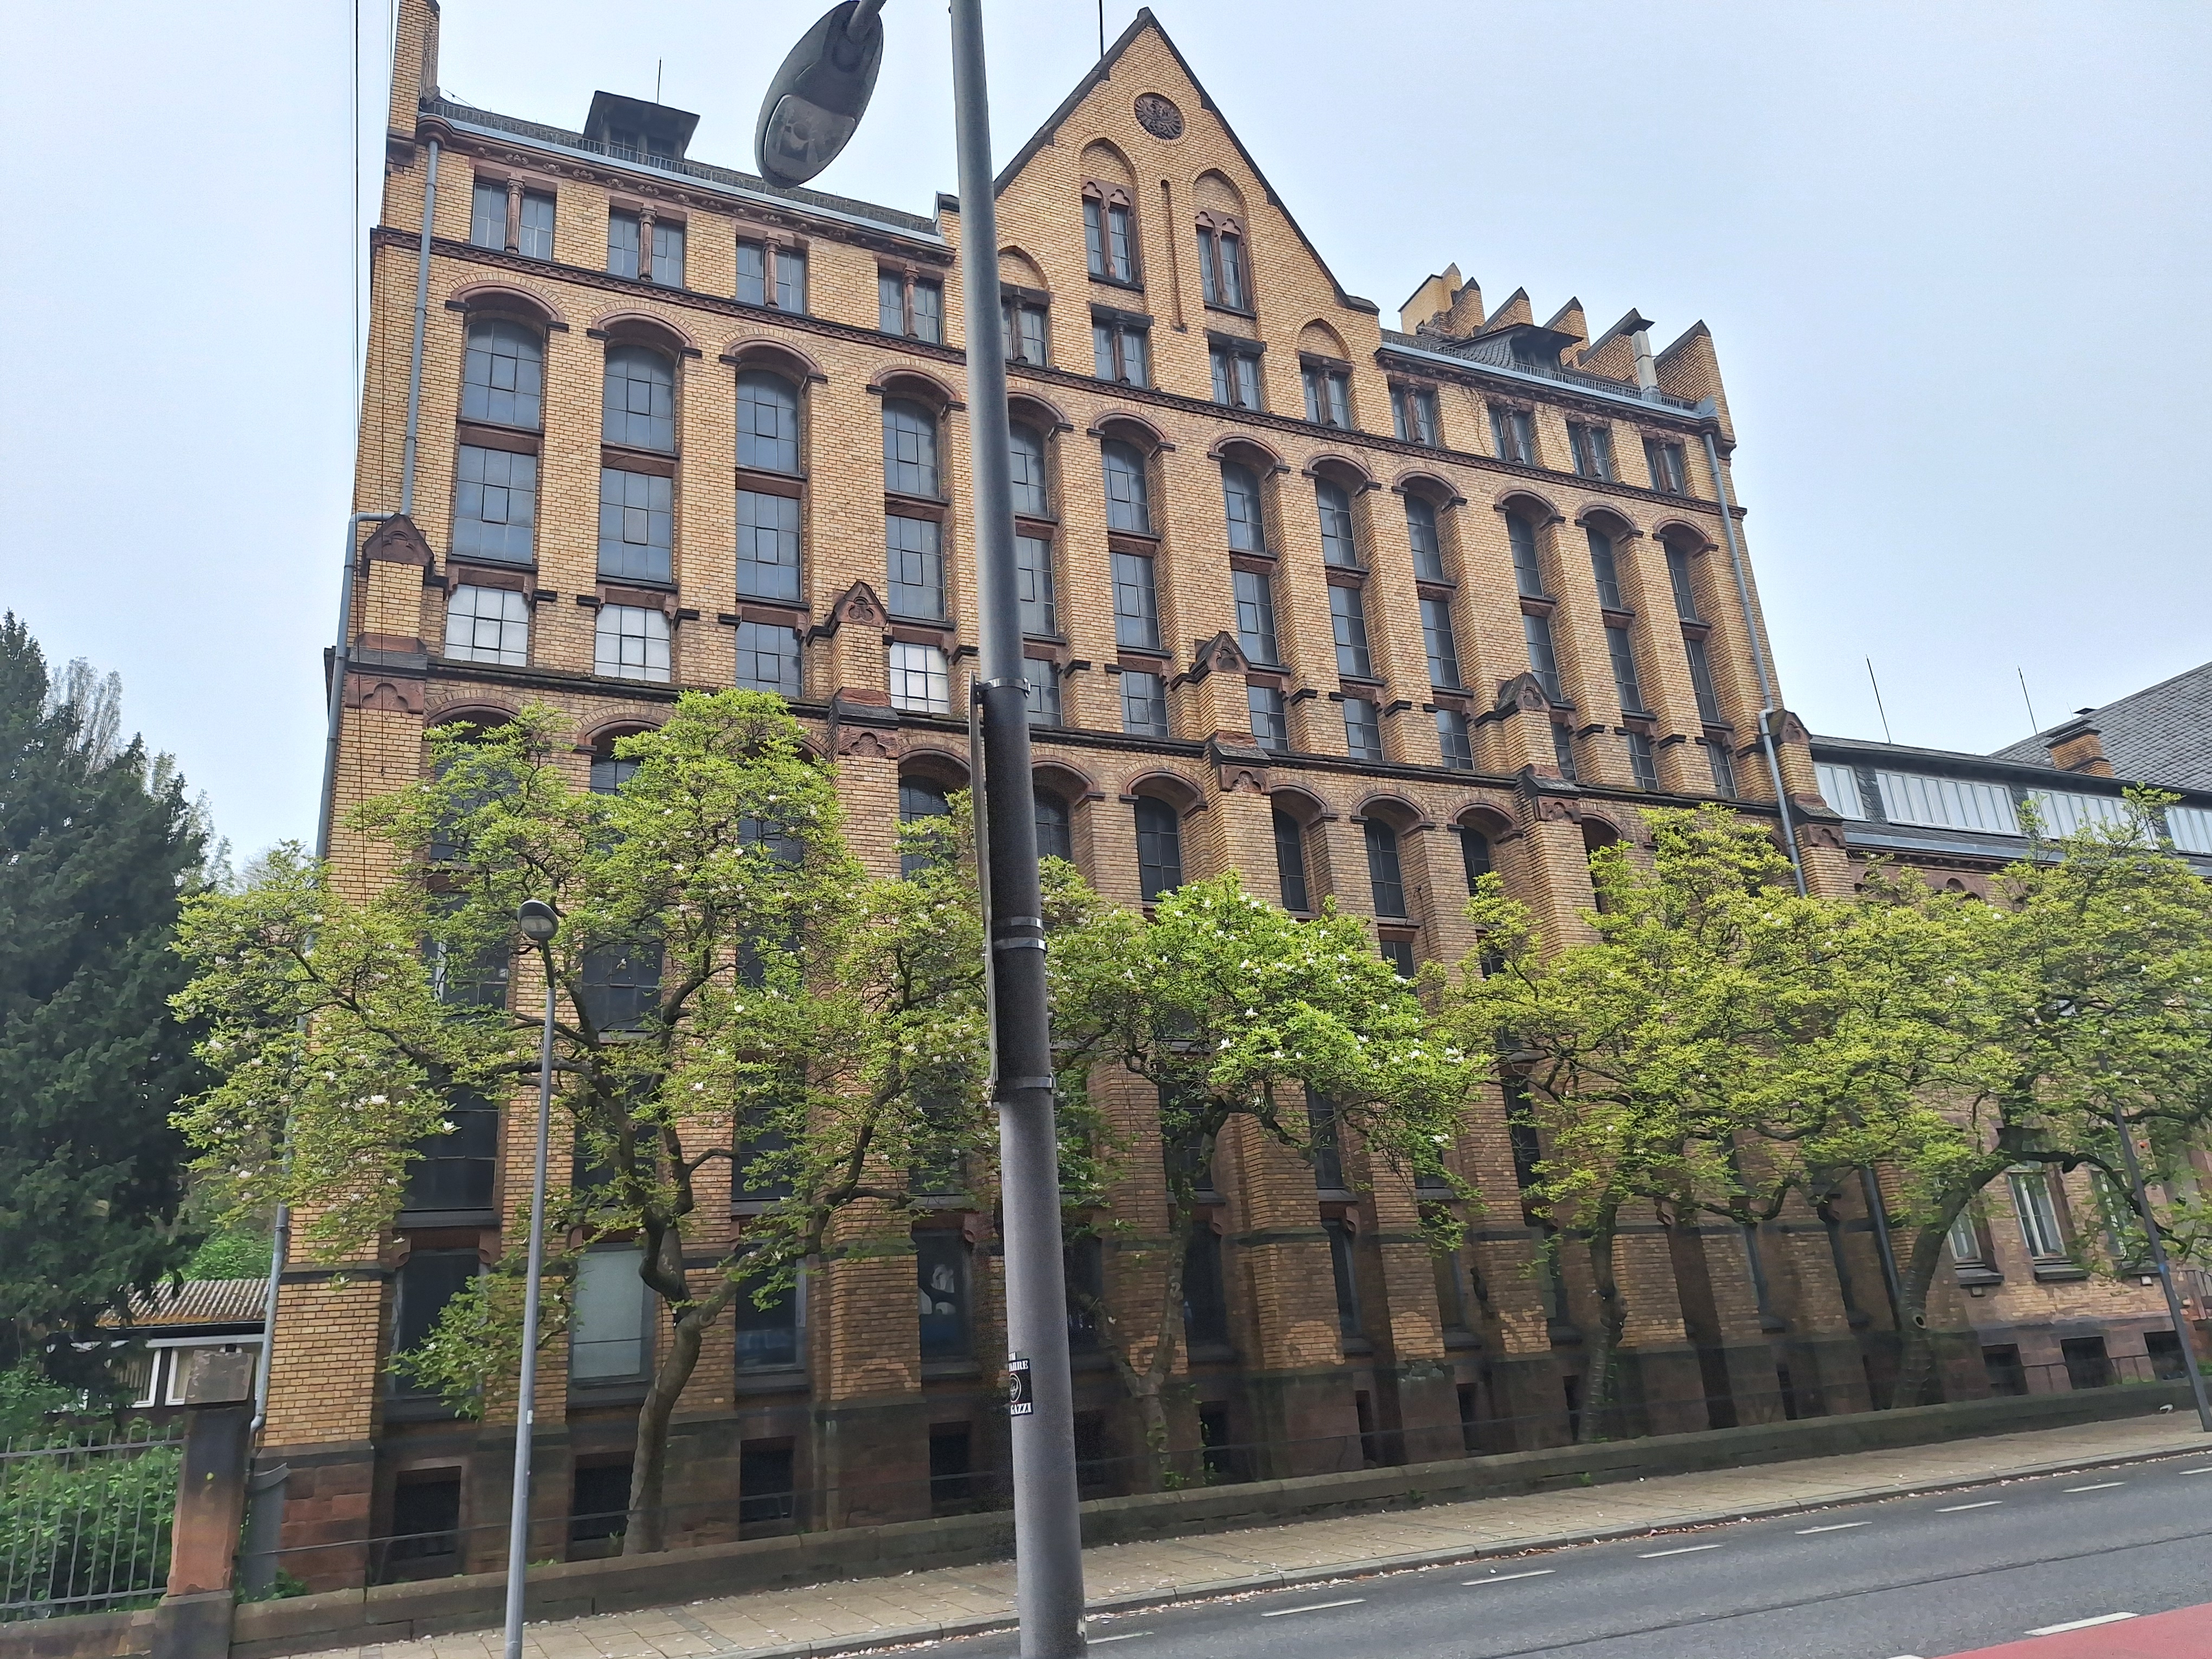
Building: Universitätsstraße 25